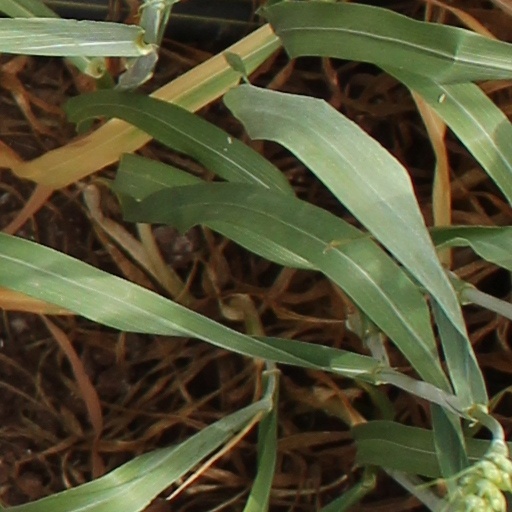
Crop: wheat